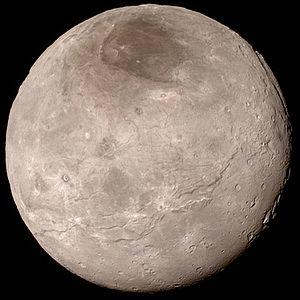
Dans le Système solaire, 184 satellites naturels ont été mises en évidence comme orbitant autour d'une planète ou d'une planète naine. On en dénombre près de 345 autour de planètes mineures et des découvertes sont annoncées régulièrement. Parmi ces satellites, seuls 19 ont une masse suffisante pour avoir acquis une forme sphéroïdale sous l'effet de leur propre gravité.